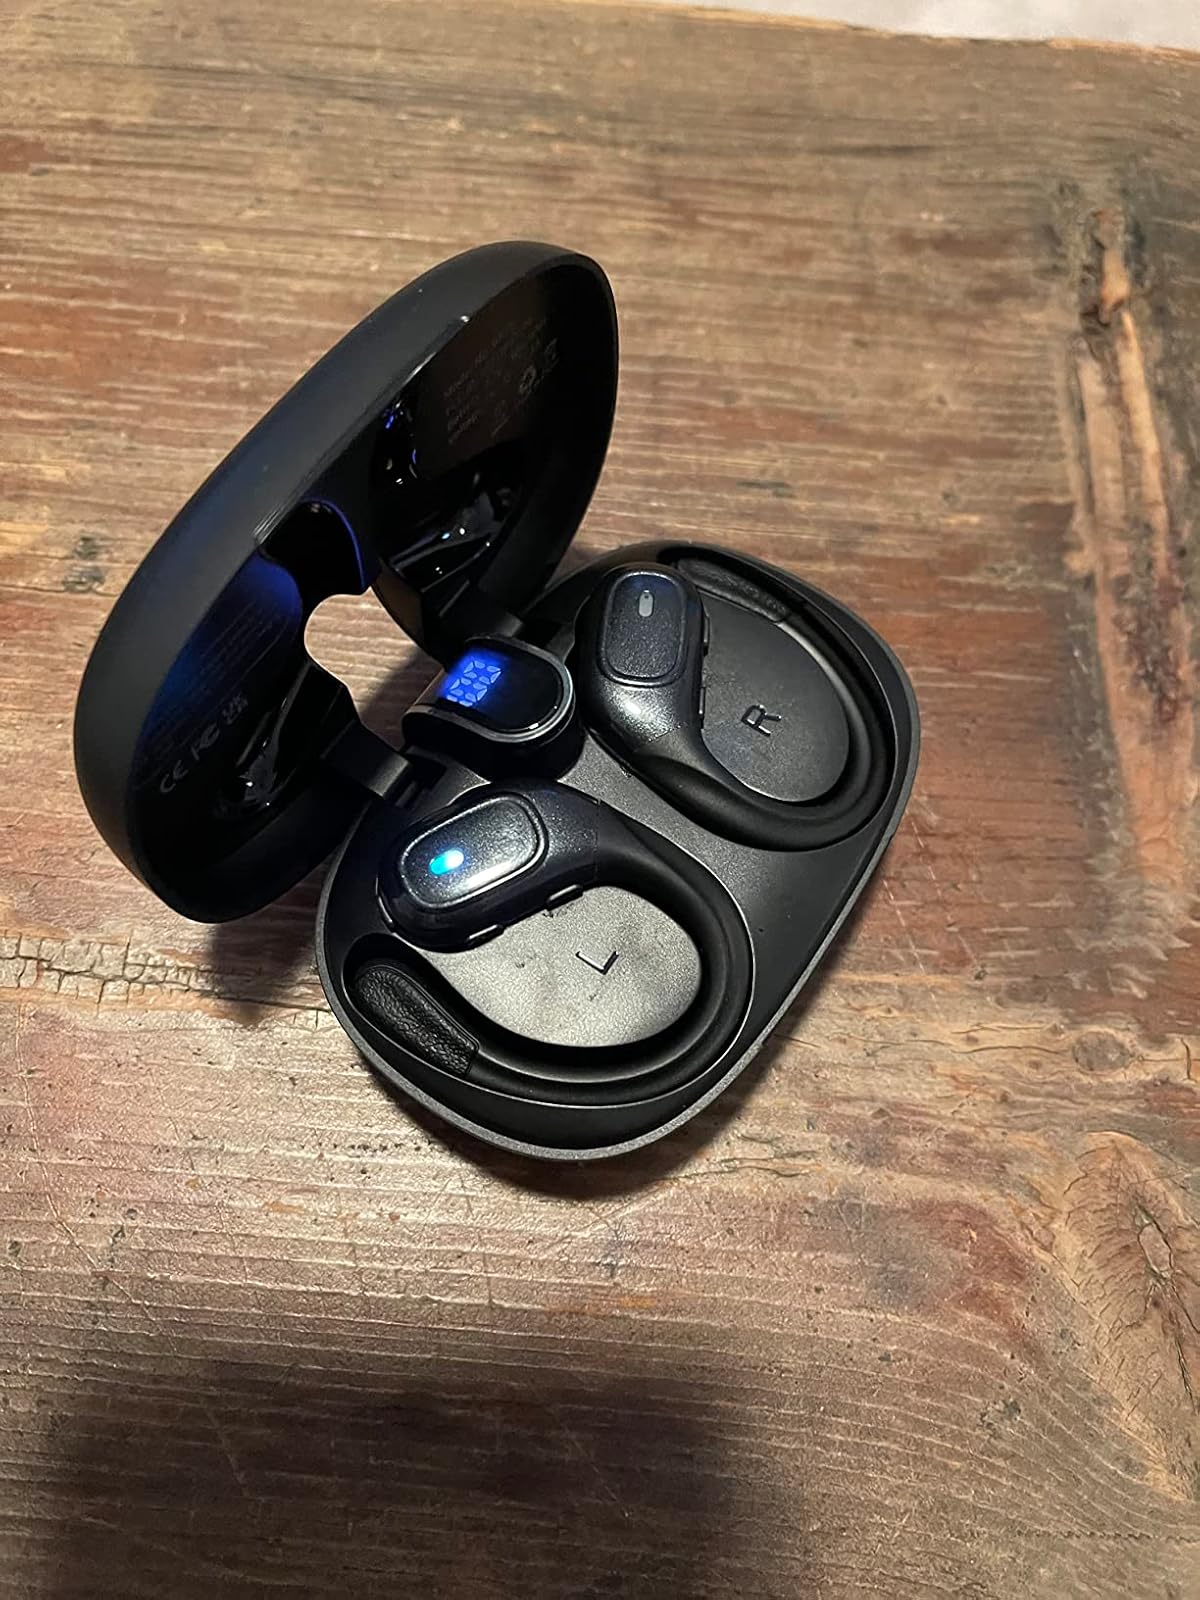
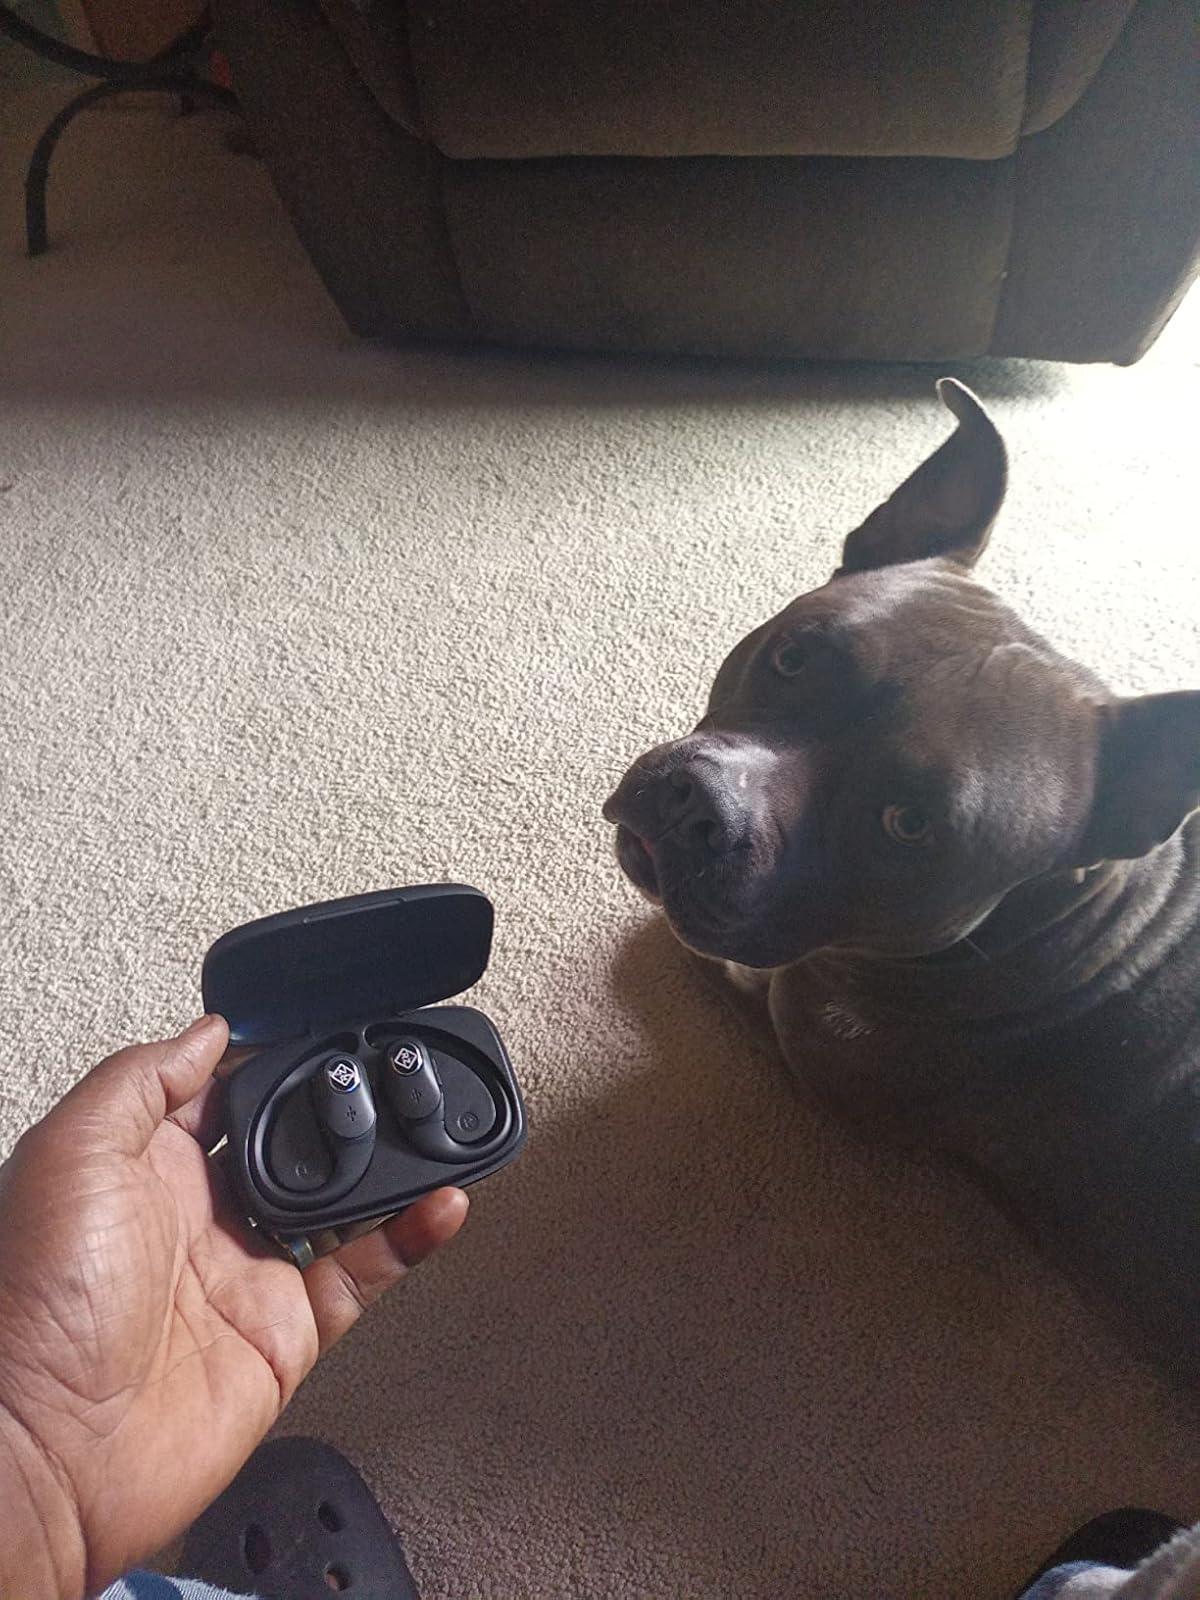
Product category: earbuds
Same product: no